Beaulieu-sur-Sonnette

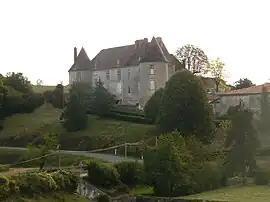
Chateau of Sansac

Beaulieu-sur-Sonnette is a commune in the Charente department in southwestern France.